Never Say Goodbye (1956 film)

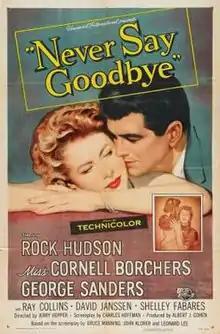
Film poster by Reynold Brown

Never Say Goodbye is a 1956 American drama romance film directed by Jerry Hopper starring Rock Hudson. The film is loosely based on the play "Come Prima Meglio Di Prima" by Luigi Pirandello. It is a remake of "This Love of Ours" (1945).